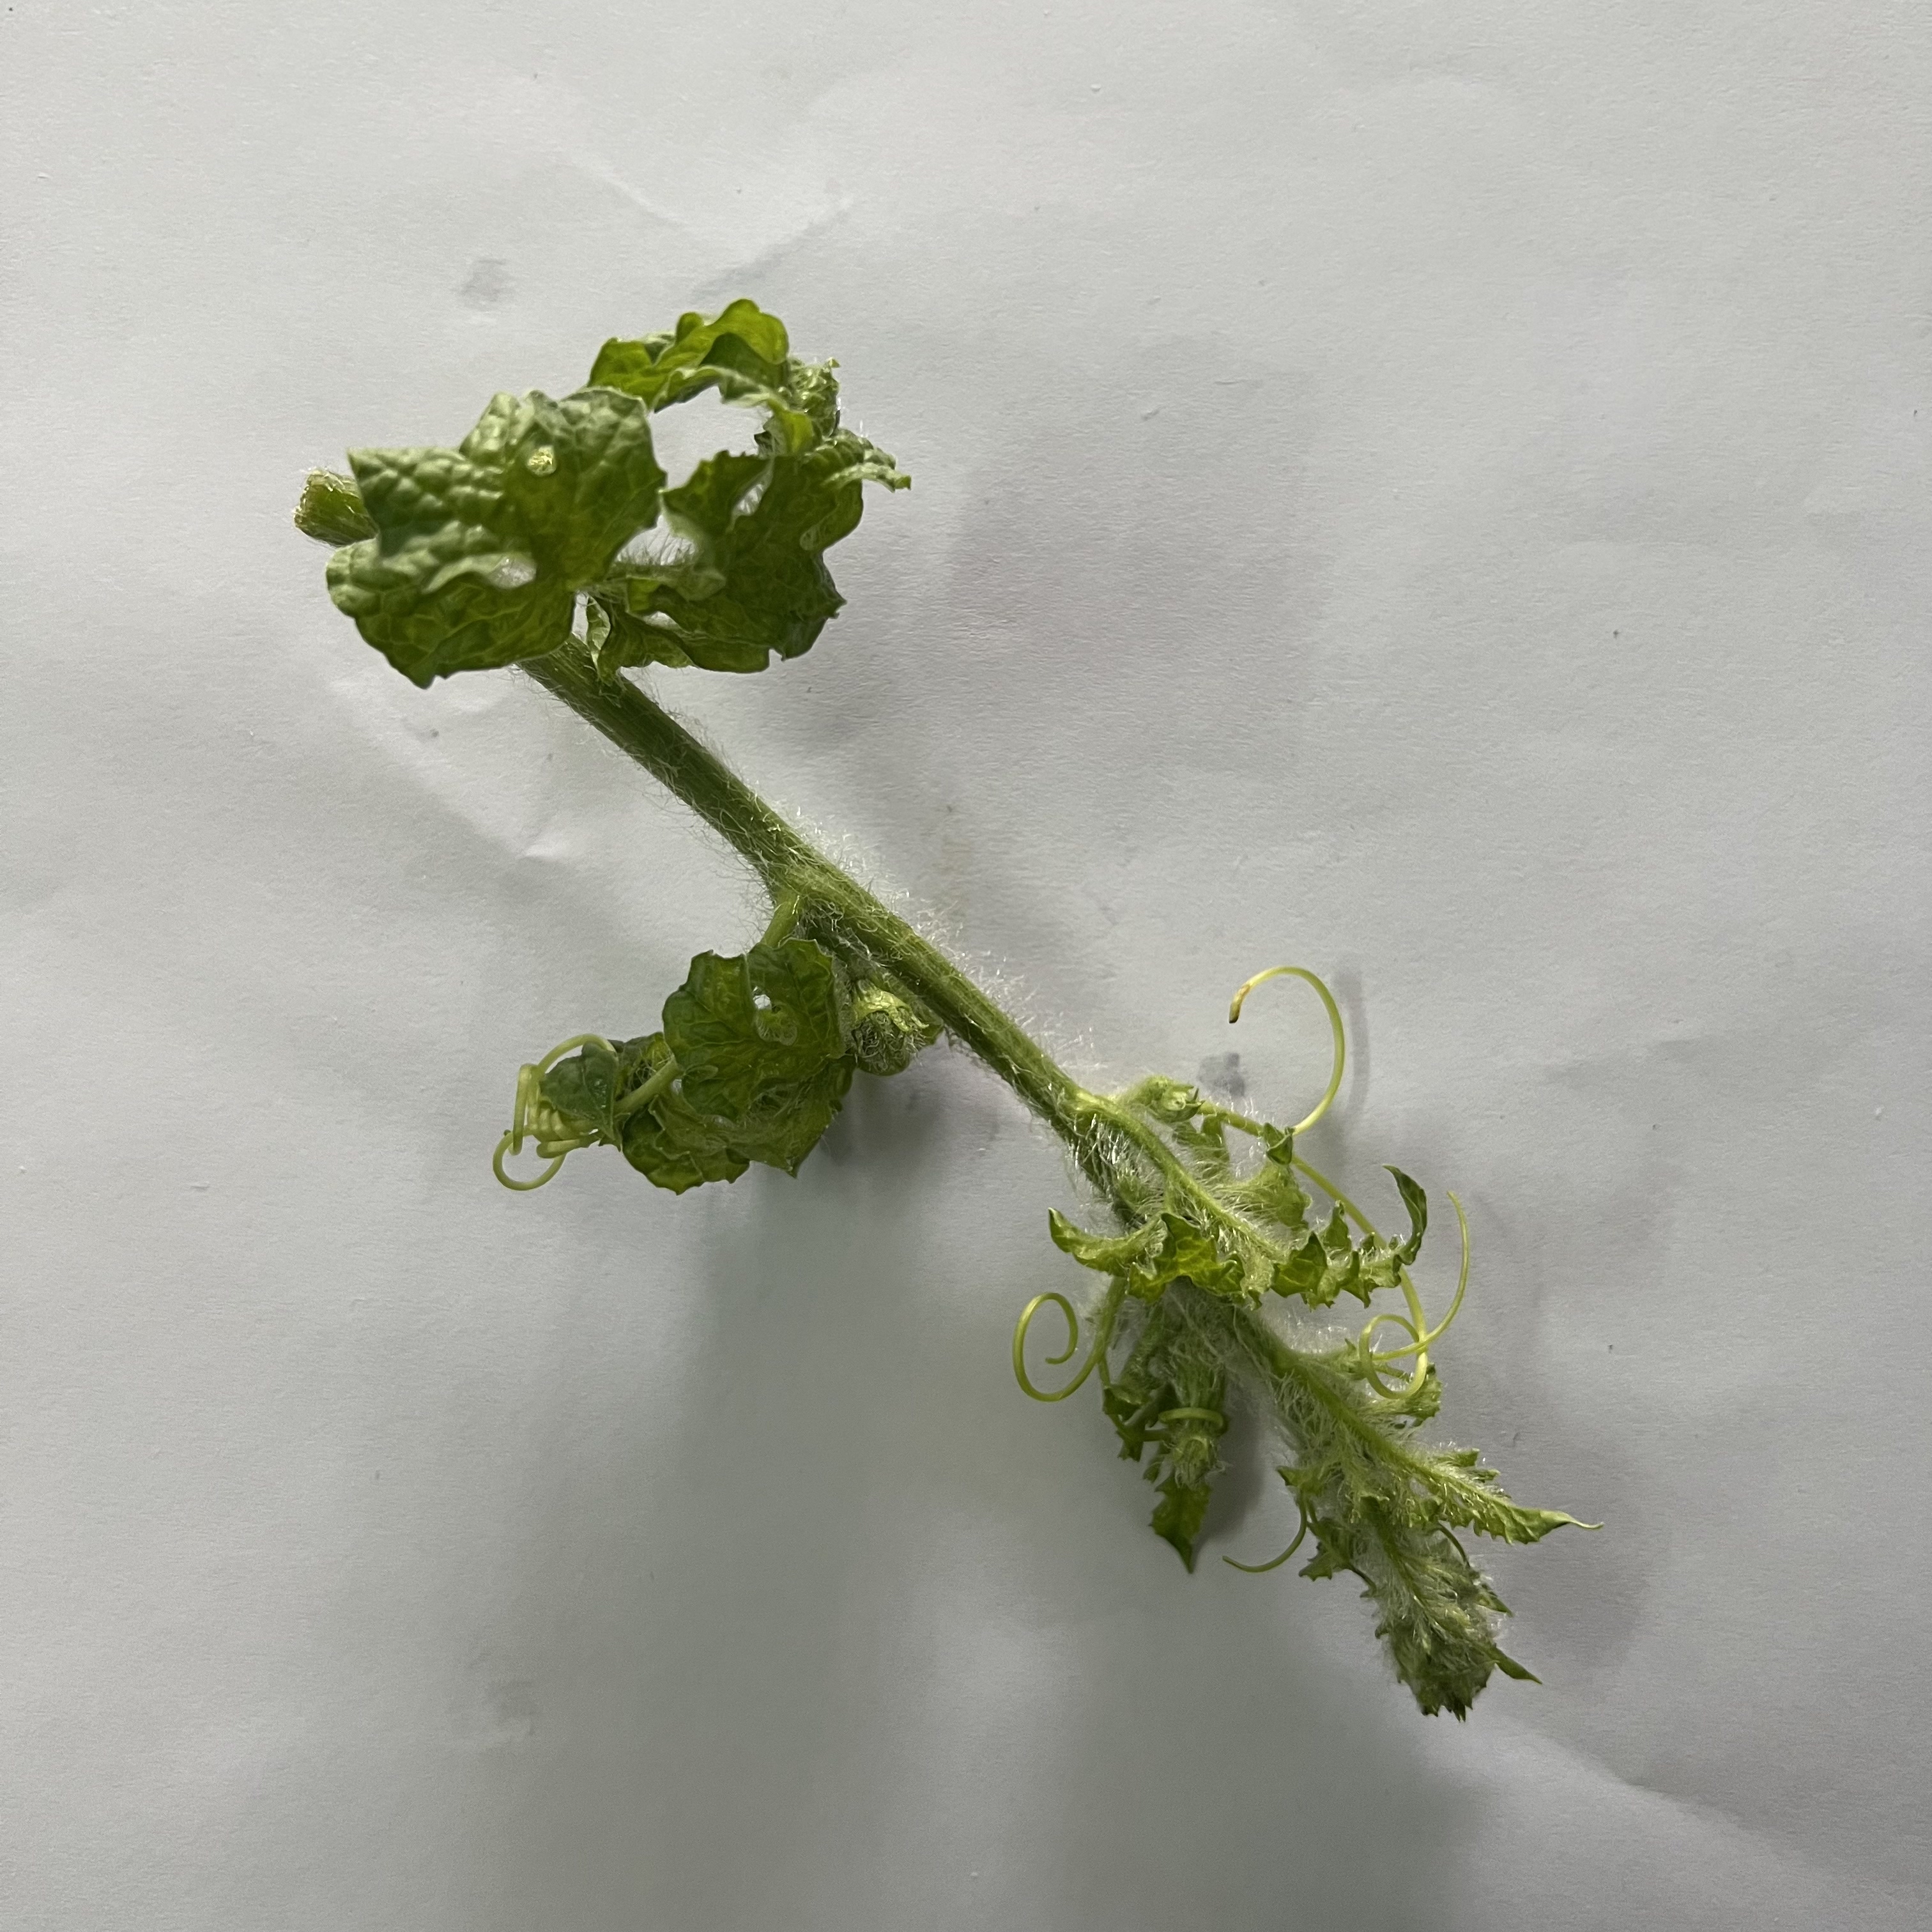
Label: Mosaic_Virus